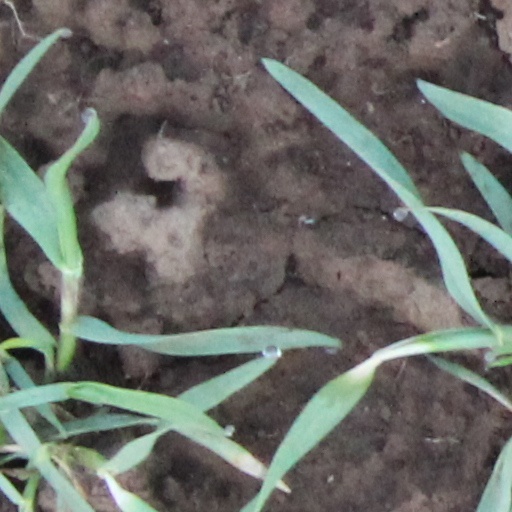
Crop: wheat